Oleksandr Turchynov

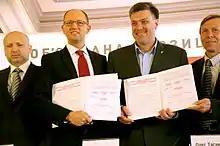
Turchynov, Arseniy Yatsenyuk and Oleh Tyahnybok with coalition agreement before 2012 Ukrainian parliamentary election.

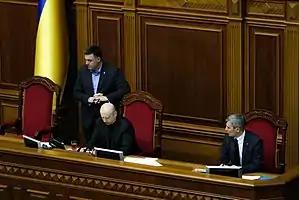
Turchynov and Oleh Tyahnybok in parliament, 24 February 2014

In 1998, he was elected to the Verkhovna Rada as a member of Hromada. Following Lazarenko's flight from Ukraine, he left the faction and party (during May 1999) together with Yulia Tymoshenko's All-Ukrainian Union "Fatherland". He was re-elected to parliament in 2002 and 2006 as part of the BYuT.